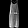
Label: Dress